Junkyard Dog

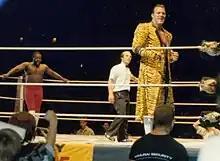
Junkyard Dog and Brutus Beefcake in Sydney in 1986

In the summer of 1984, Ritter left Mid-South at the peak of his feud with Reed for the World Wrestling Federation (WWF). He initially used "Another One Bites the Dust" as his theme on a regular basis and made a habit of interacting with the growing number of young people in attendance, often bringing them into the ring after matches and dancing with them. He was eventually given his own theme, "Grab Them Cakes," which he co-sang with Vicki Sue Robinson.